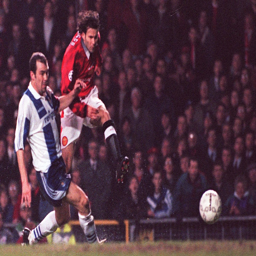
football player nets a goal for football team against football team years ago